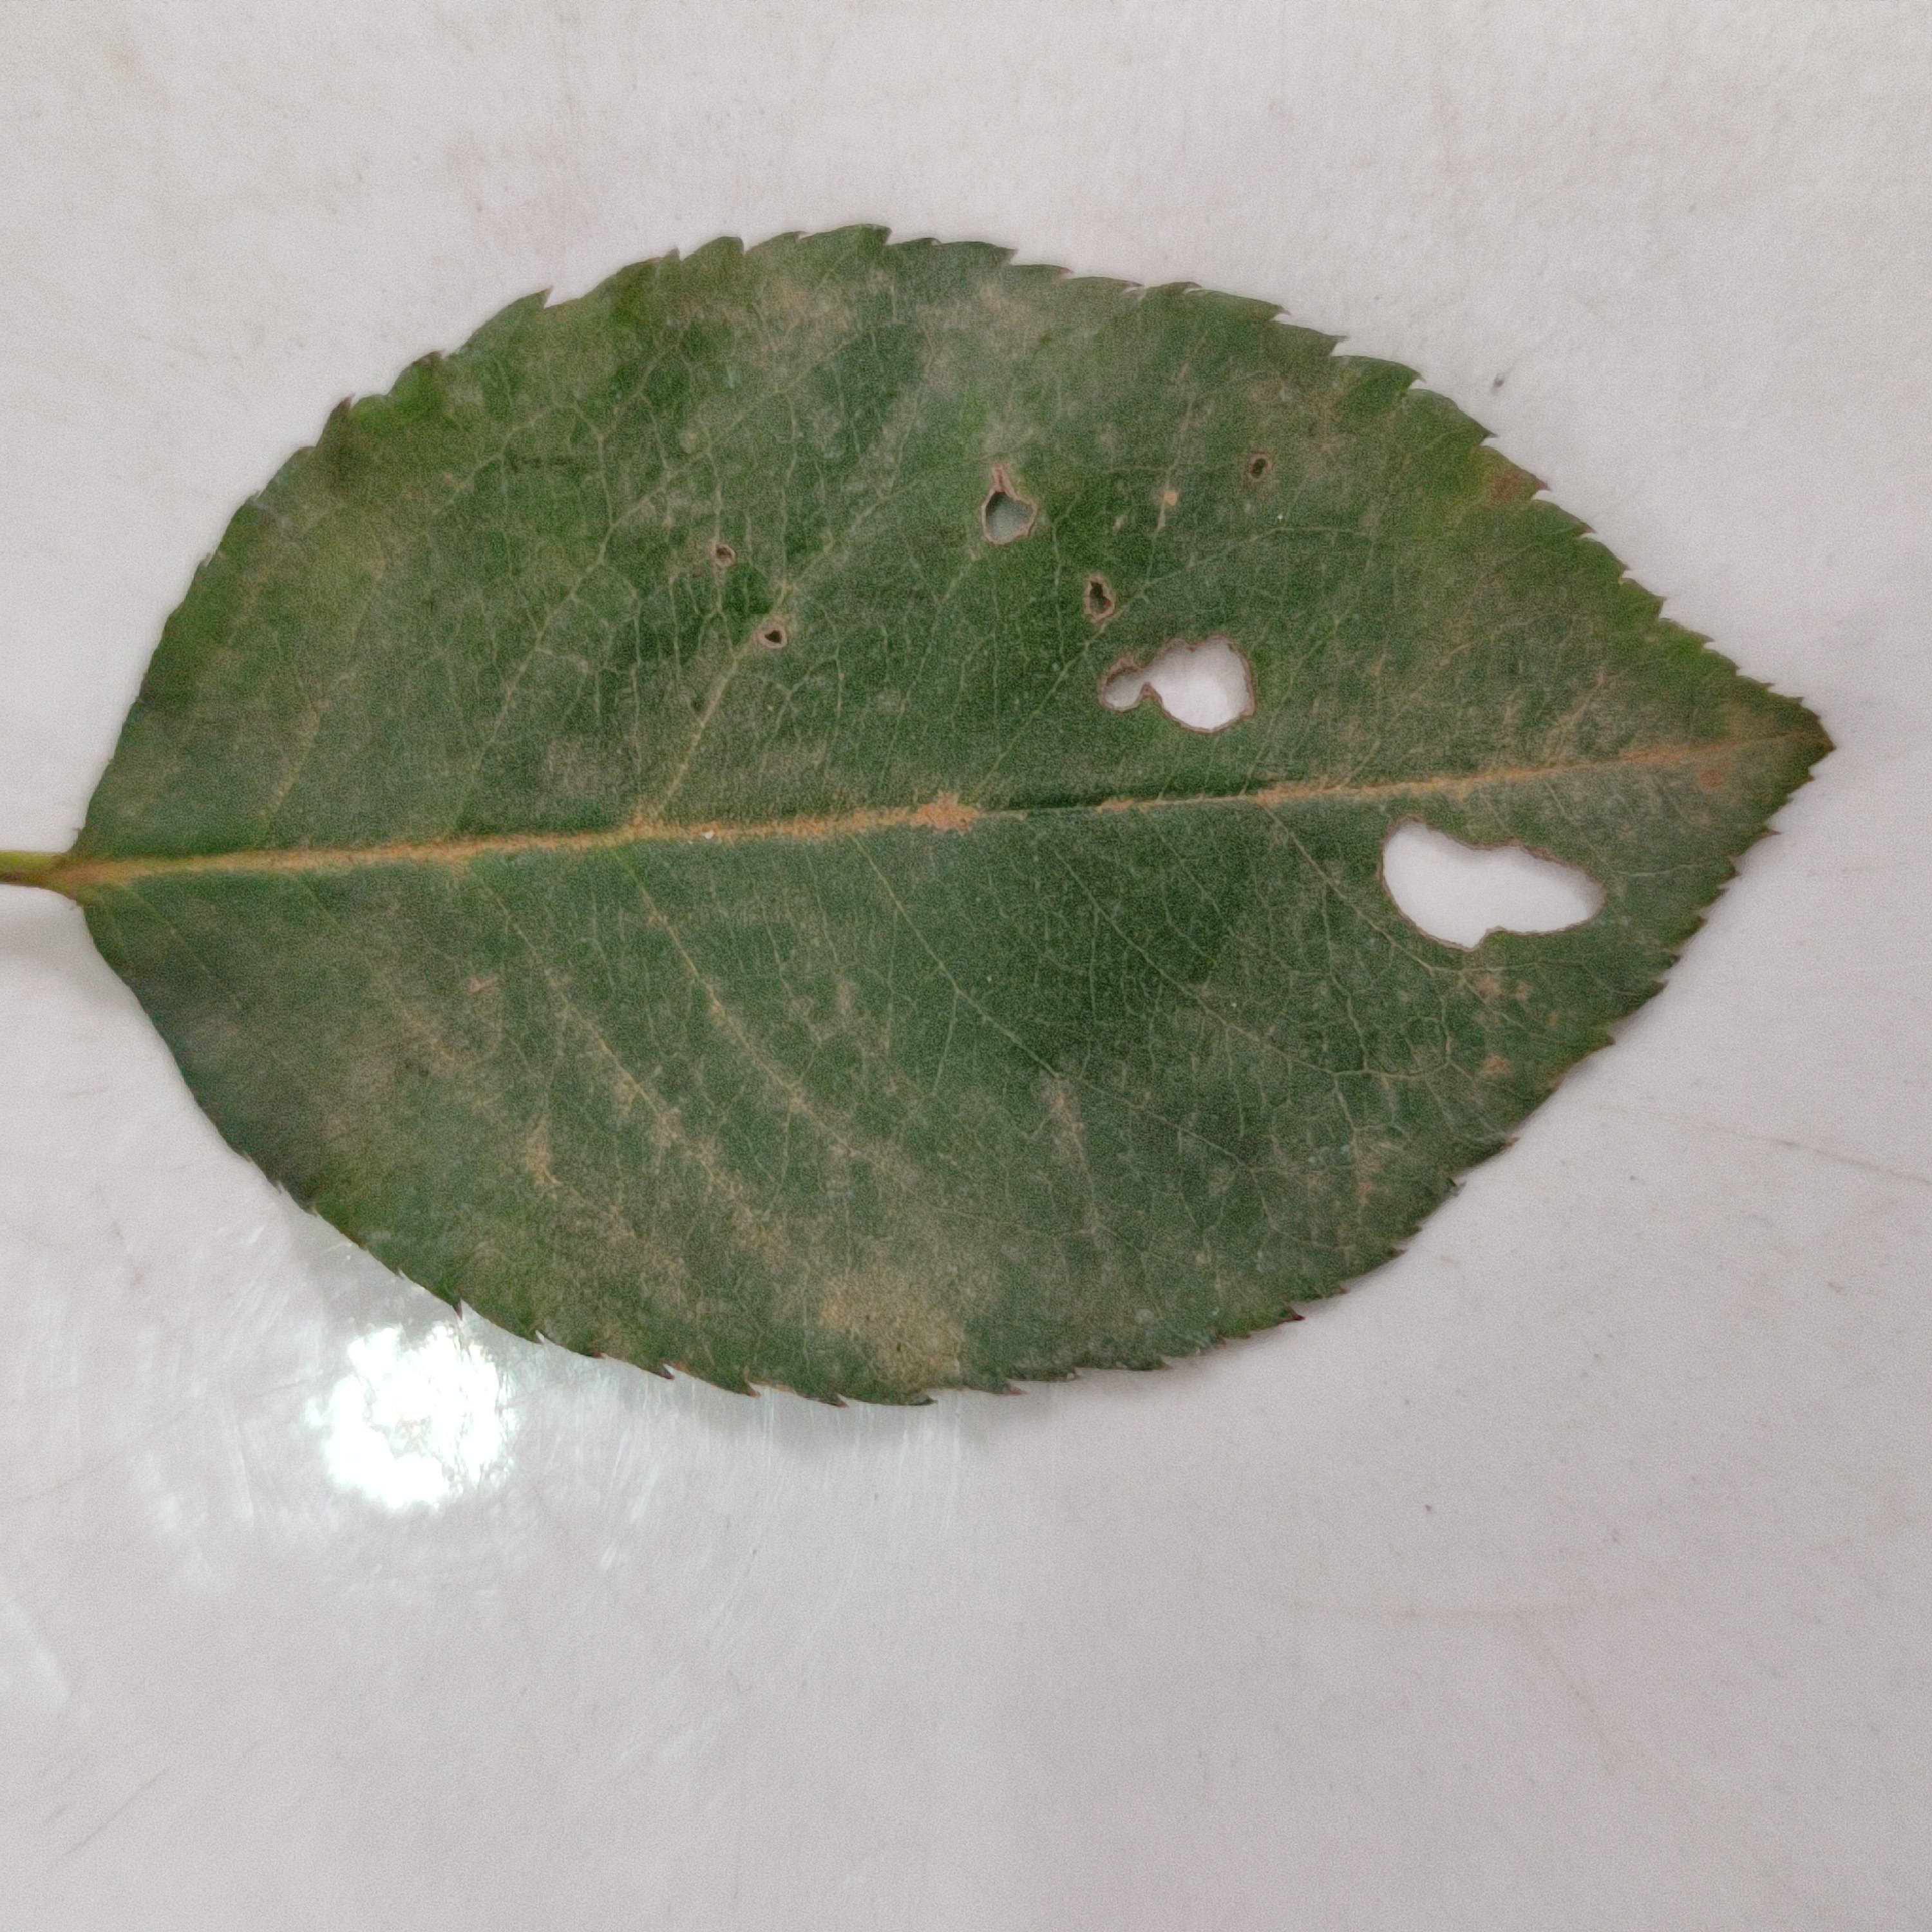
Label: Insect Hole